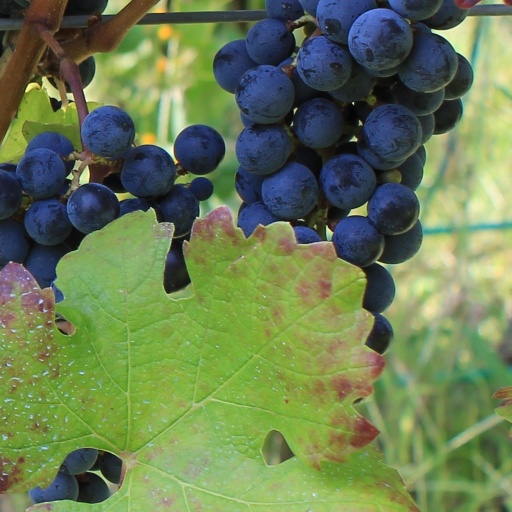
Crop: grape